Oothikachiya Ponnu

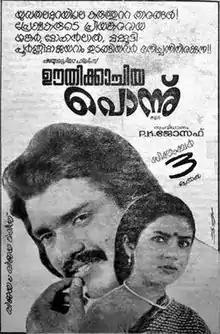

Oothikachiya Ponnu is 1981 Indian Malayalam-language film directed by P. K. Joseph and written by V. K. Pavithran. The film reunited Mohanlal, Shanker and Poornima Jayaram after "Manjil Virinja Pookkal" (1980); it also features Mammootty.